Clemens Schattschneider

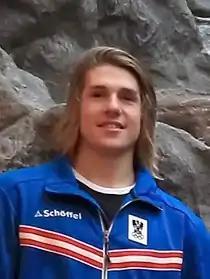
Clemens Schattschneider in 2014

Clemens Schattschneider (born 7 February 1992) is an Austrian snowboarder. He was a participant at the 2014 Winter Olympics in Sochi, Russia.